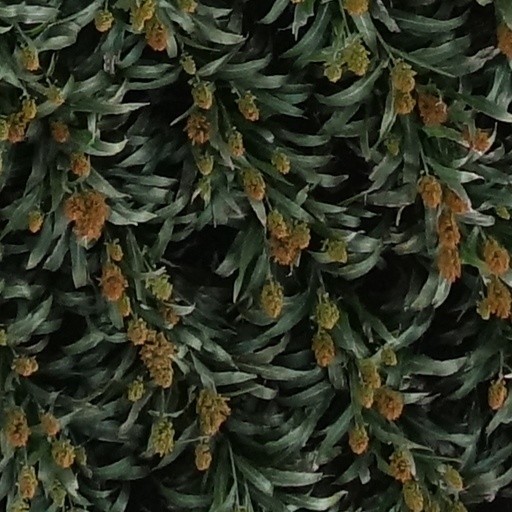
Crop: sorghum